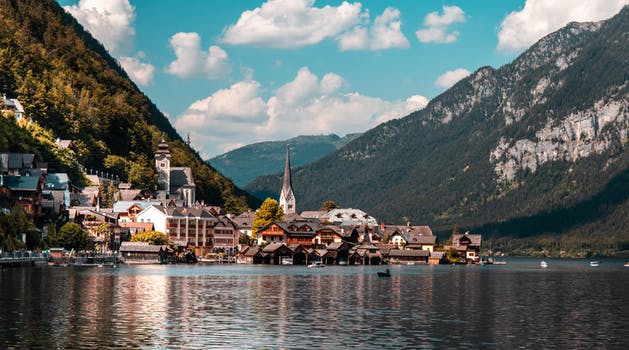
Label: No Watermark